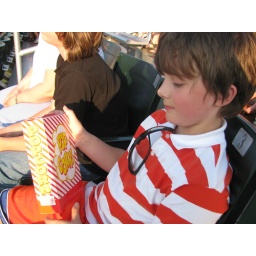
I got caught up in the photo nerdery. The popcorn box matched his clothing so well...